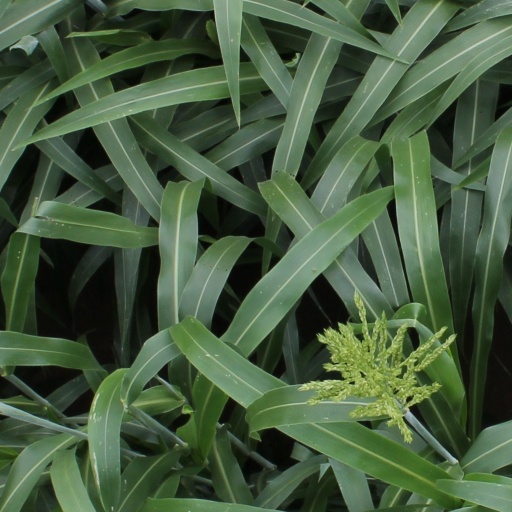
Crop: sorghum